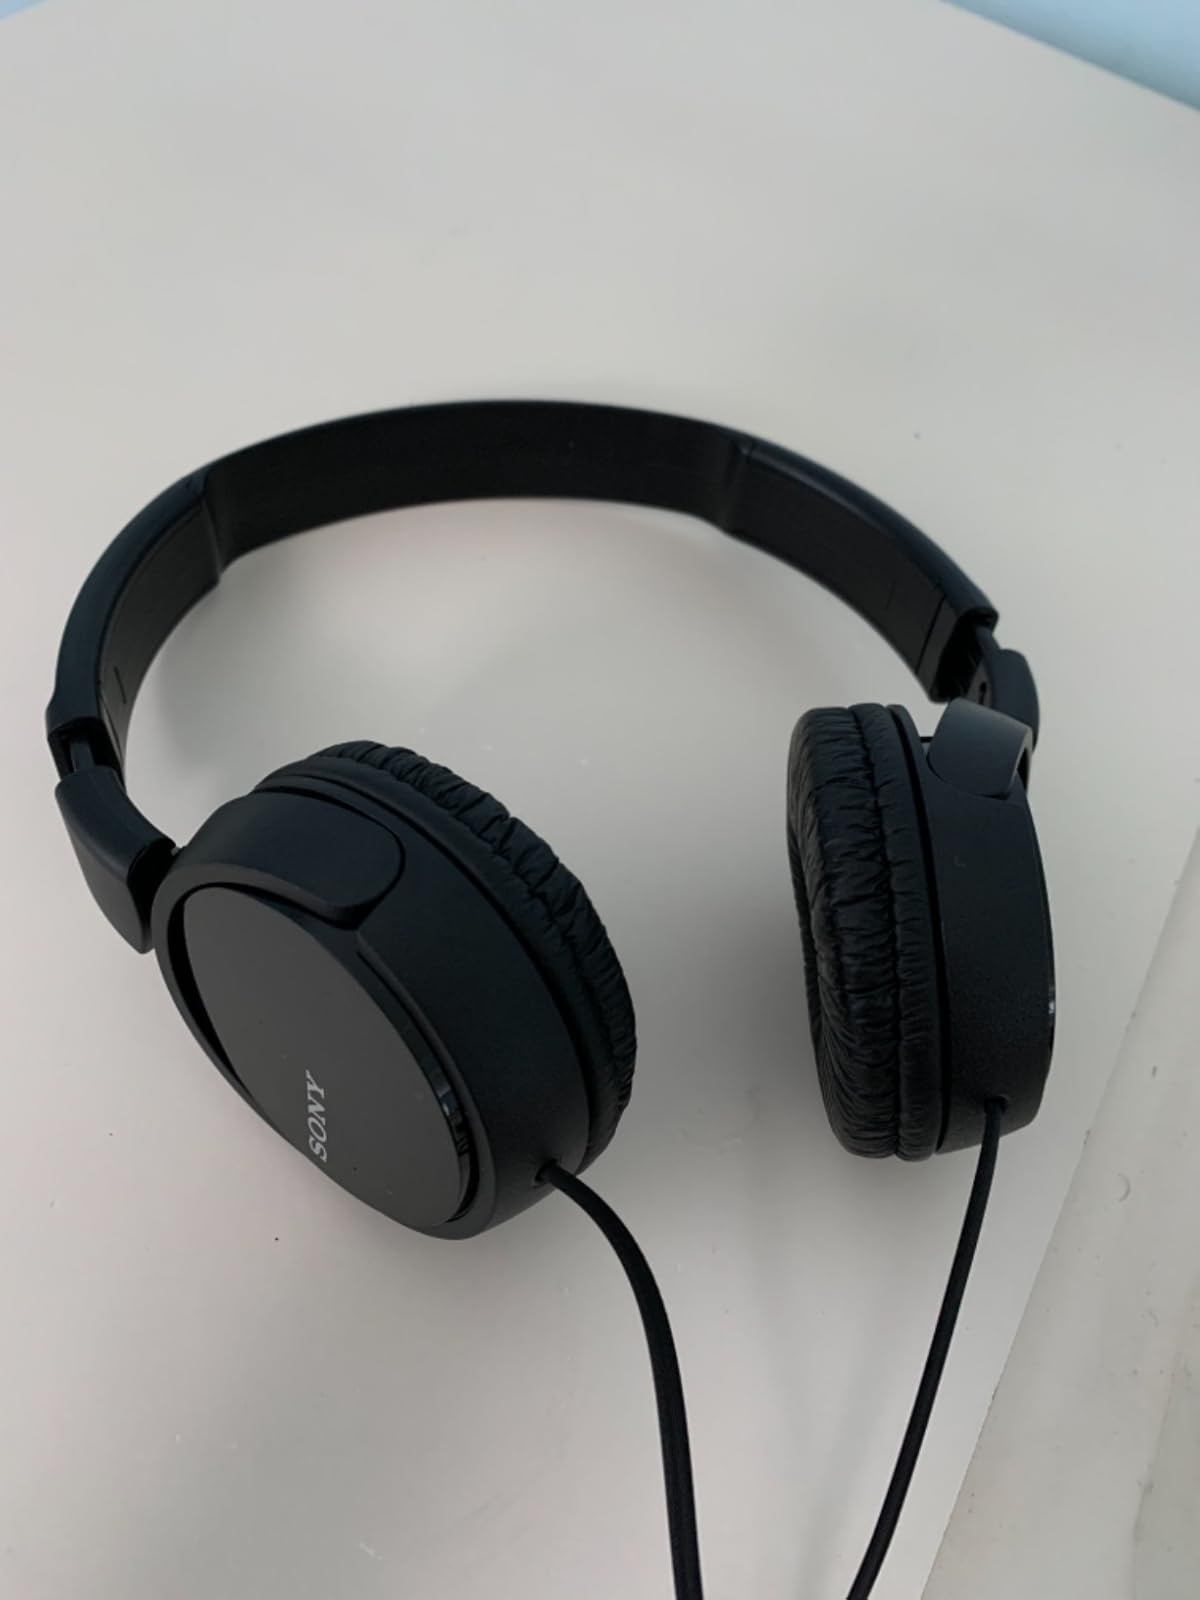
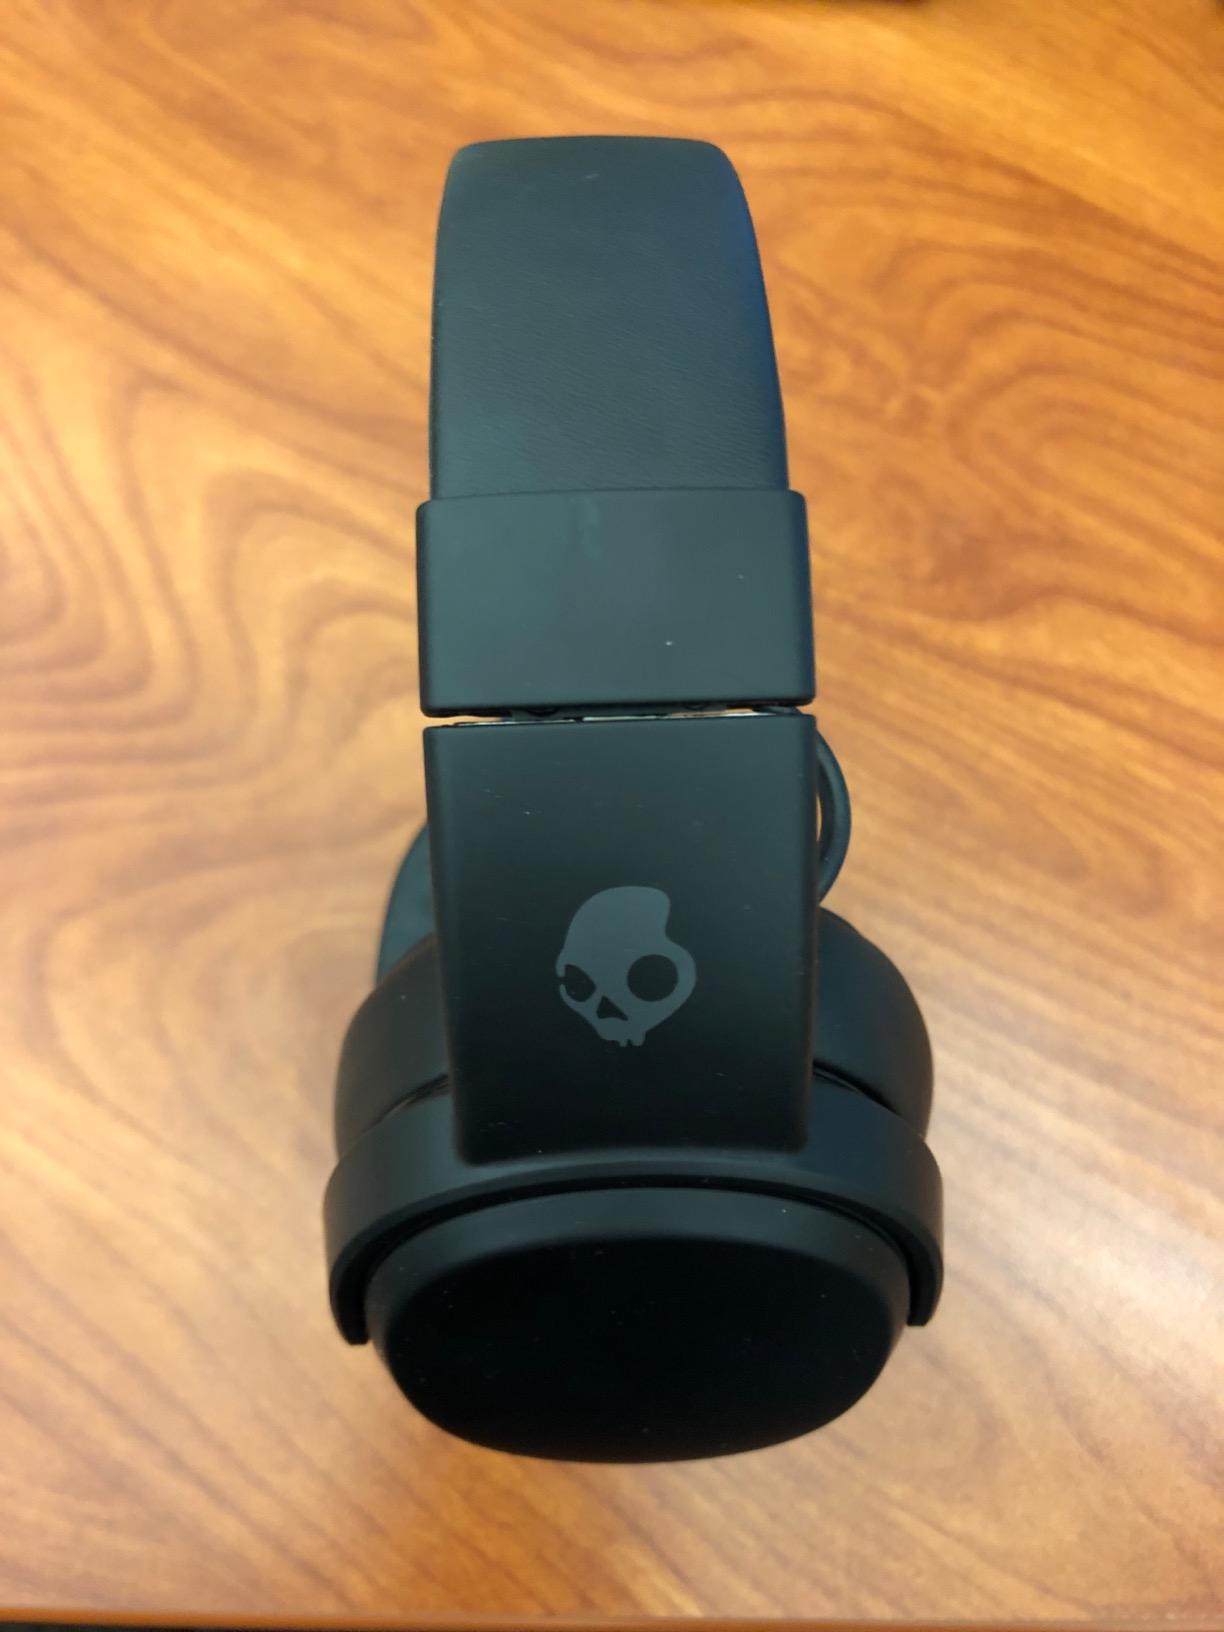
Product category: headphones
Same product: no